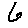
Label: 6